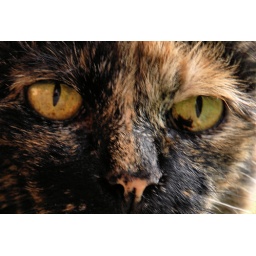
A neighbor's barn cat, she decided she was a house cat and moved in with us.